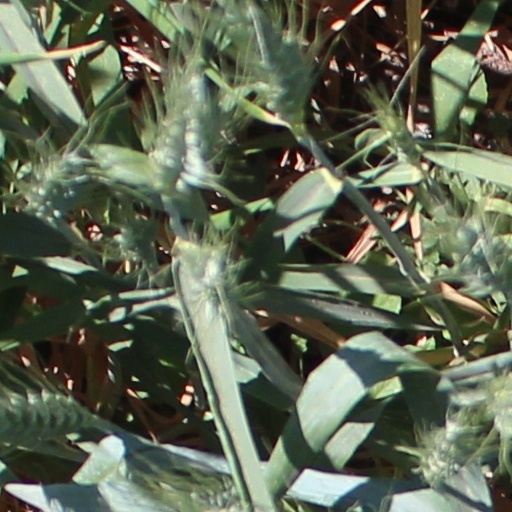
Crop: wheat